U.S. News & World Report Best Global Universities Ranking

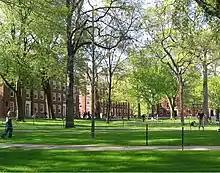
Harvard University in Cambridge, Massachusetts, "U.S. News & World Report's" top ranked university as of 2024-25

The Best Global Universities ranking by "U.S. News & World Report" is an annual ranking of world universities. On October 28, 2014, "U.S. News", which began ranking American universities in 1983, published its inaugural global ranking, assessing 500 universities in 49 countries. That first installment of the Best Global Universities Ranking was published without prior announcement, with "U.S. News" later clarifying that the rankings of that year were a trial balloon for the publication's entrance into the global university rankings field. After pre-announcing the rankings of next year, in 2016, the periodical formalized the global university rankings as part of its regular annual programming. Having made official the ranking methodology, it disclosed that it is based on 10 different indicators that measure universities' academic performance and reputations. The ranking has since been revised and expanded to cover 1,500 institutions in 81 countries and now includes five regional and 28 subject rankings. Employing 13 indicators and based largely on data provided by Clarivate, the "U.S. News" global ranking is methodologically different from its ranking of American institutions; global universities are rated using factors such as research reputation, academic publications, and the number of highly cited papers.